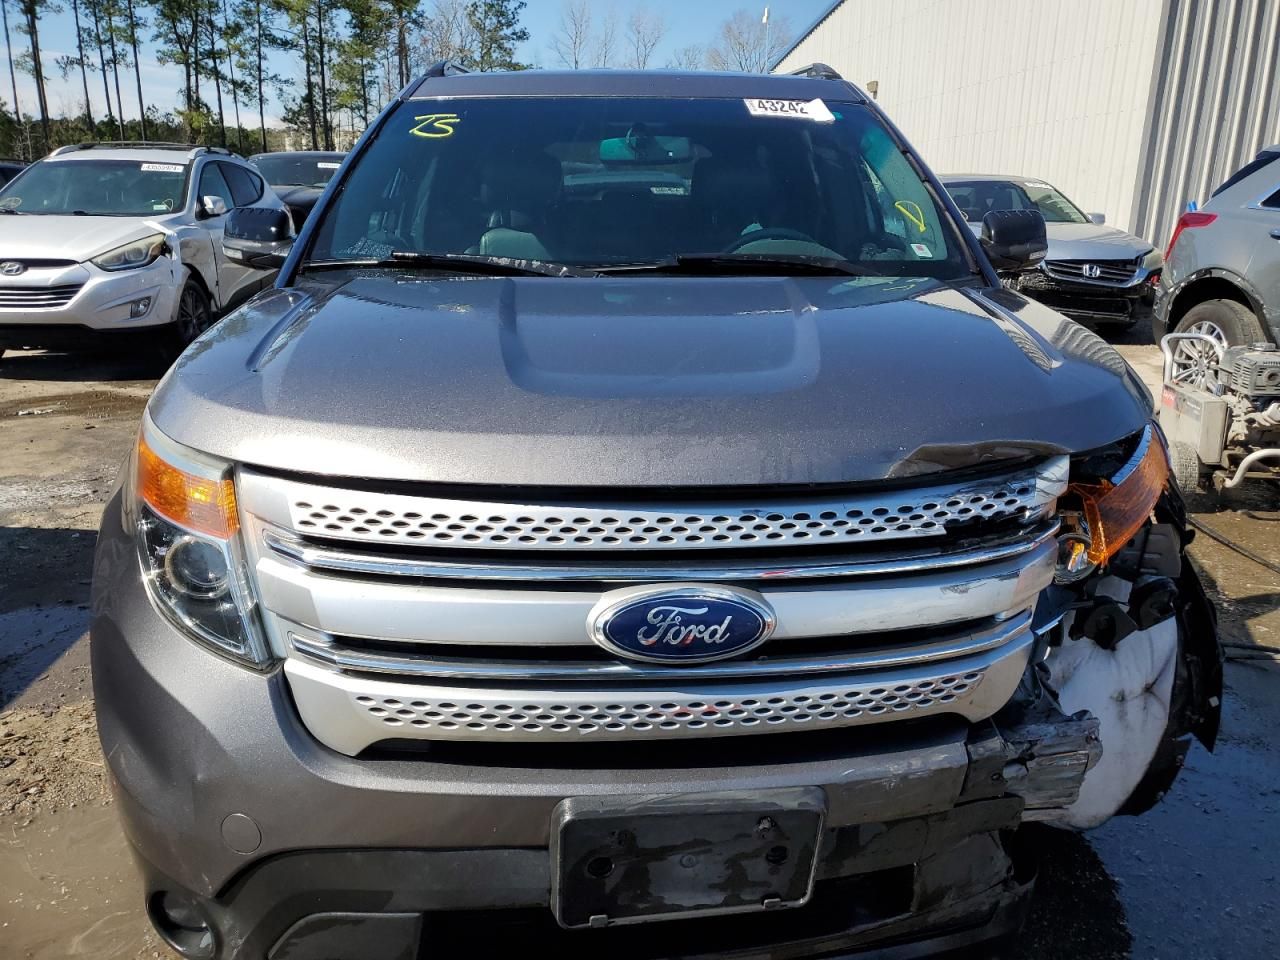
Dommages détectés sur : plaque d'immatriculation avant, pare-choc avant, feu avant gauche, capot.
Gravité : majeur